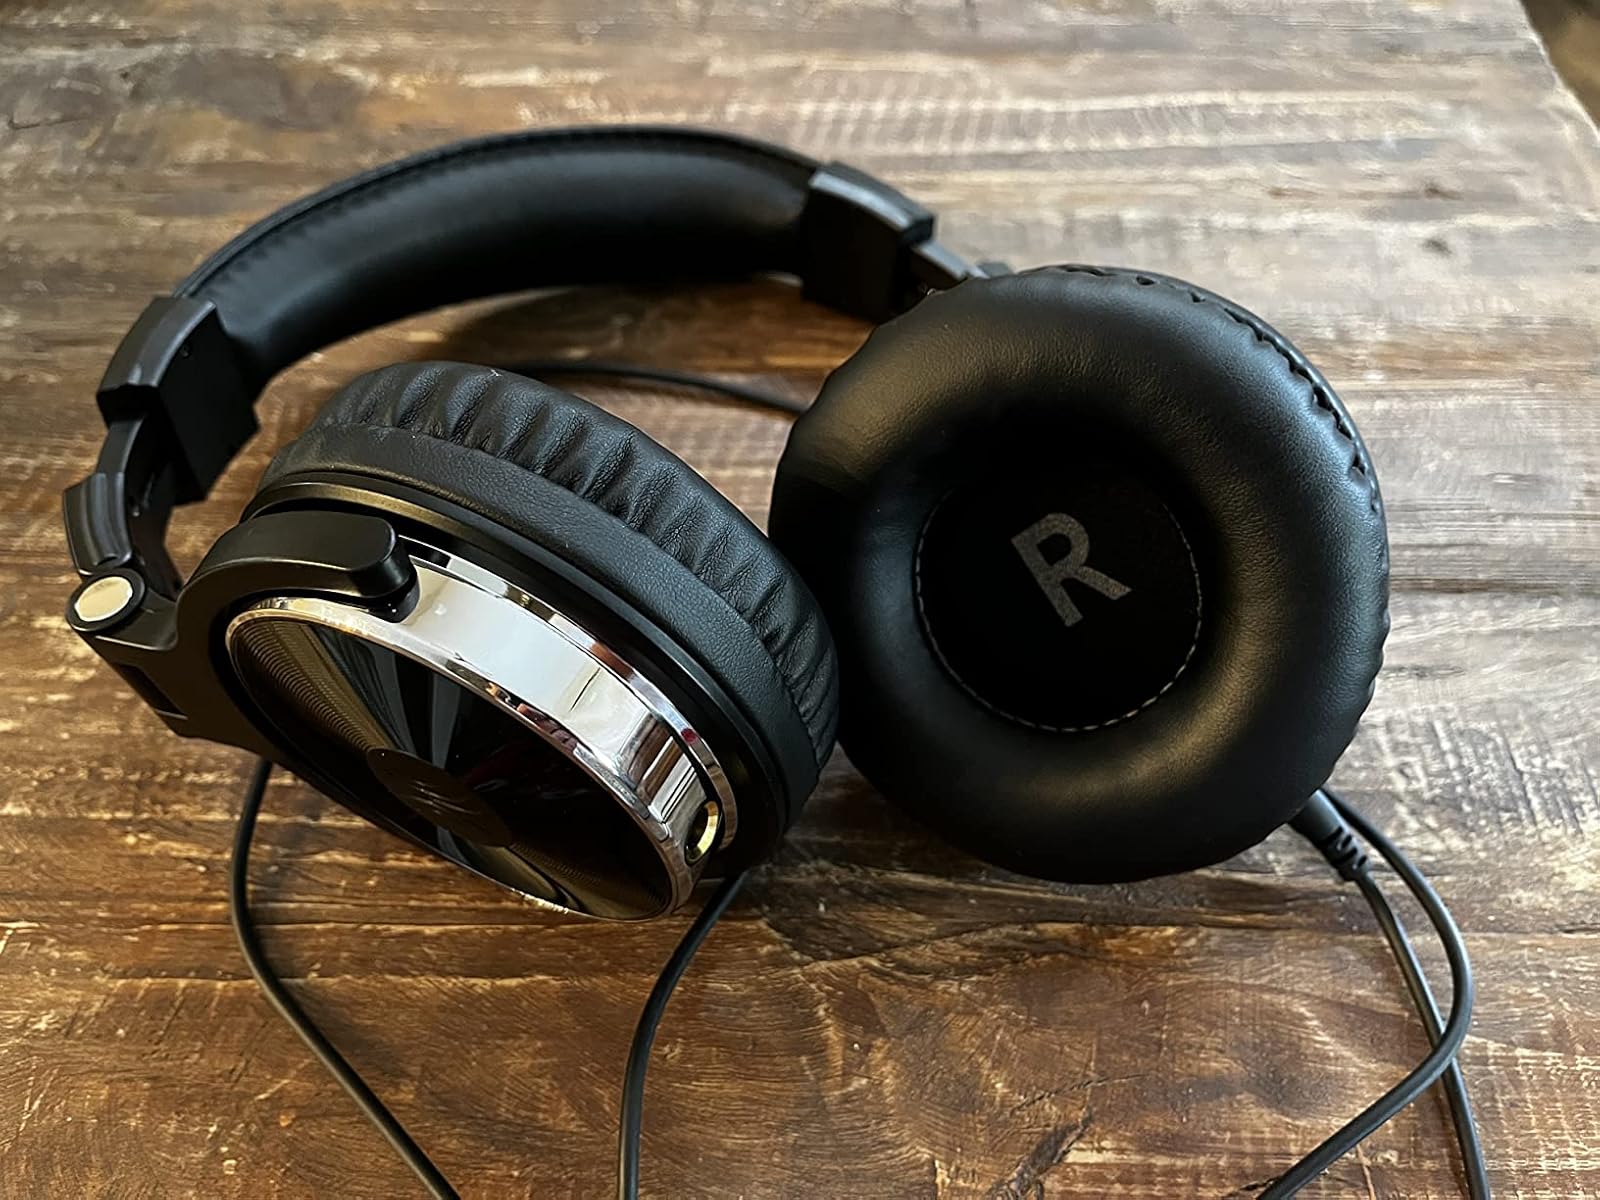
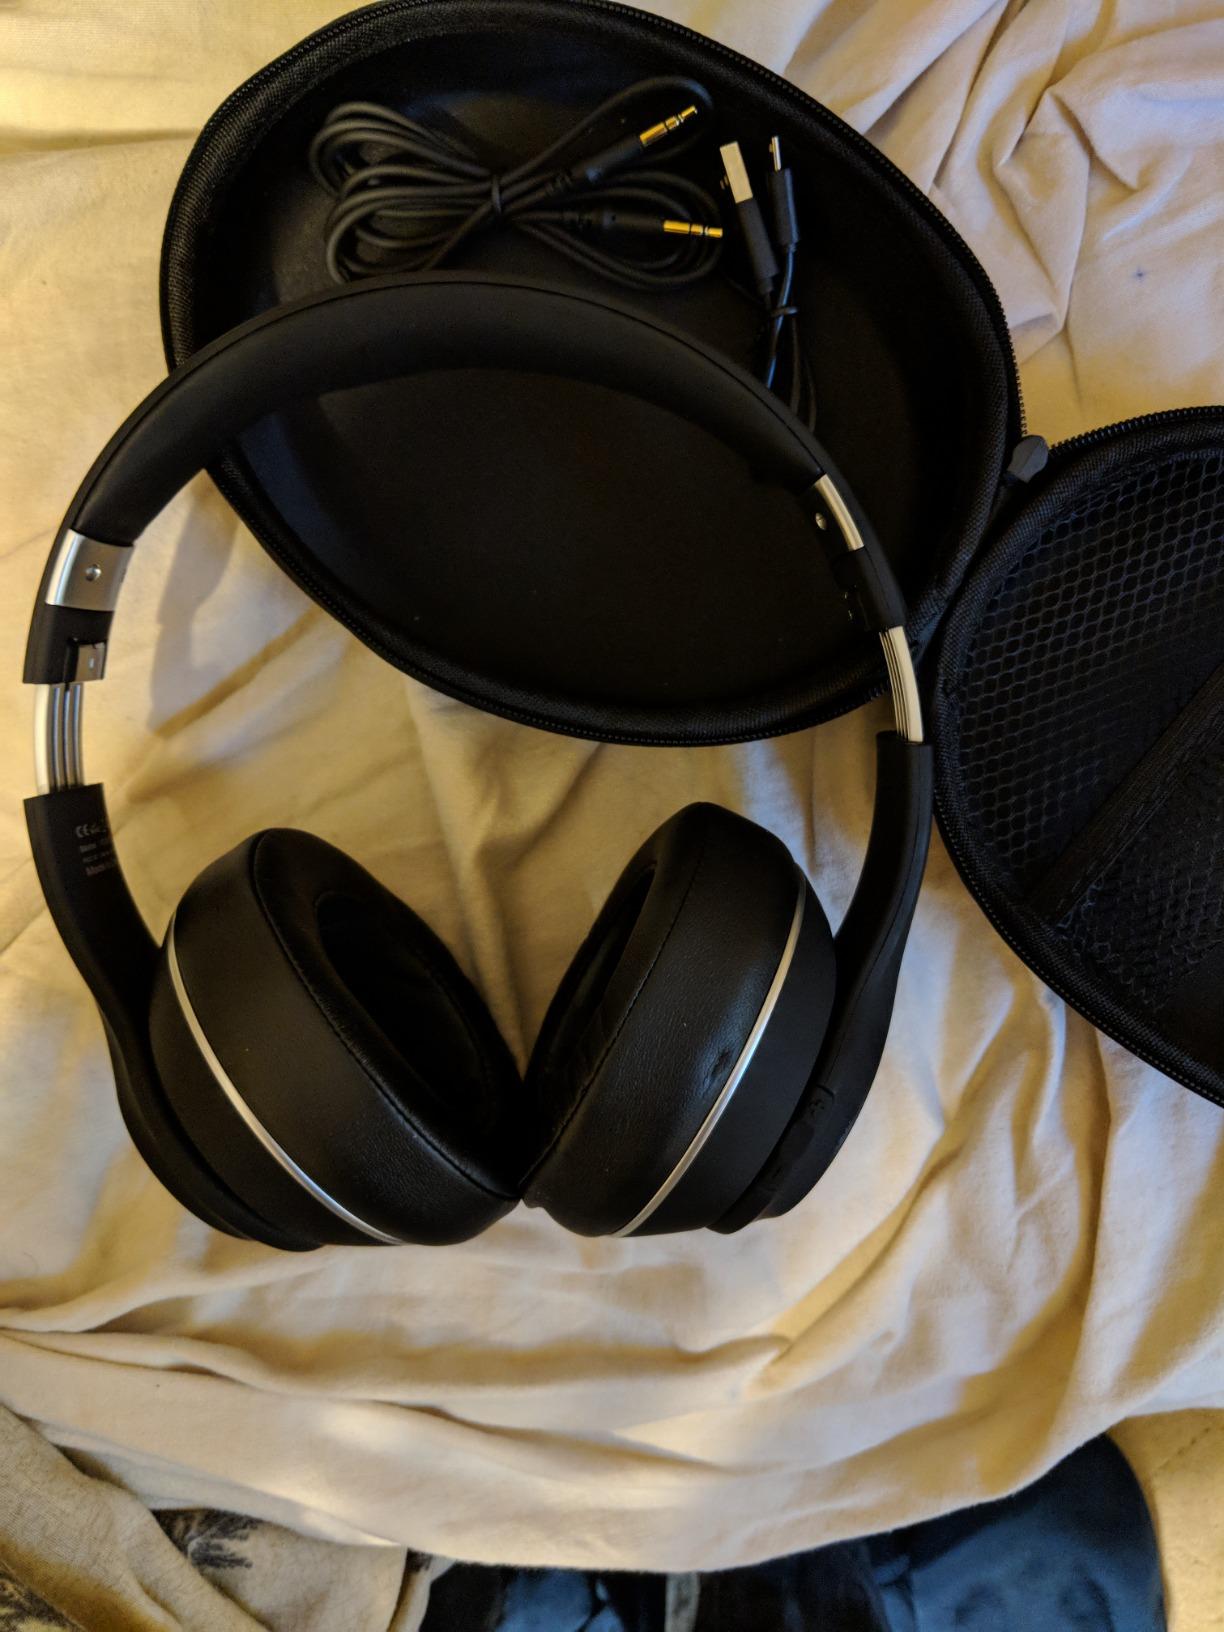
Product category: headphones
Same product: no